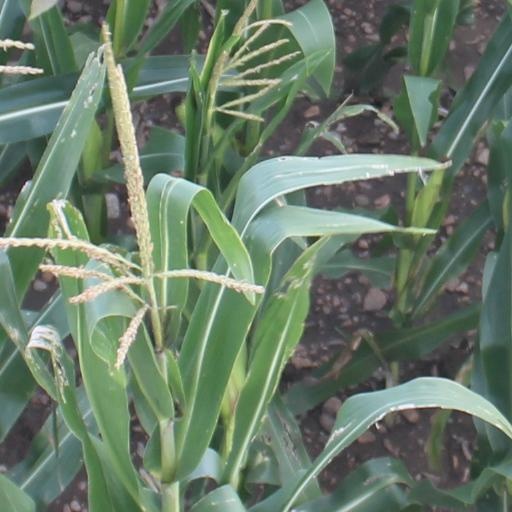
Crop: maize; corn